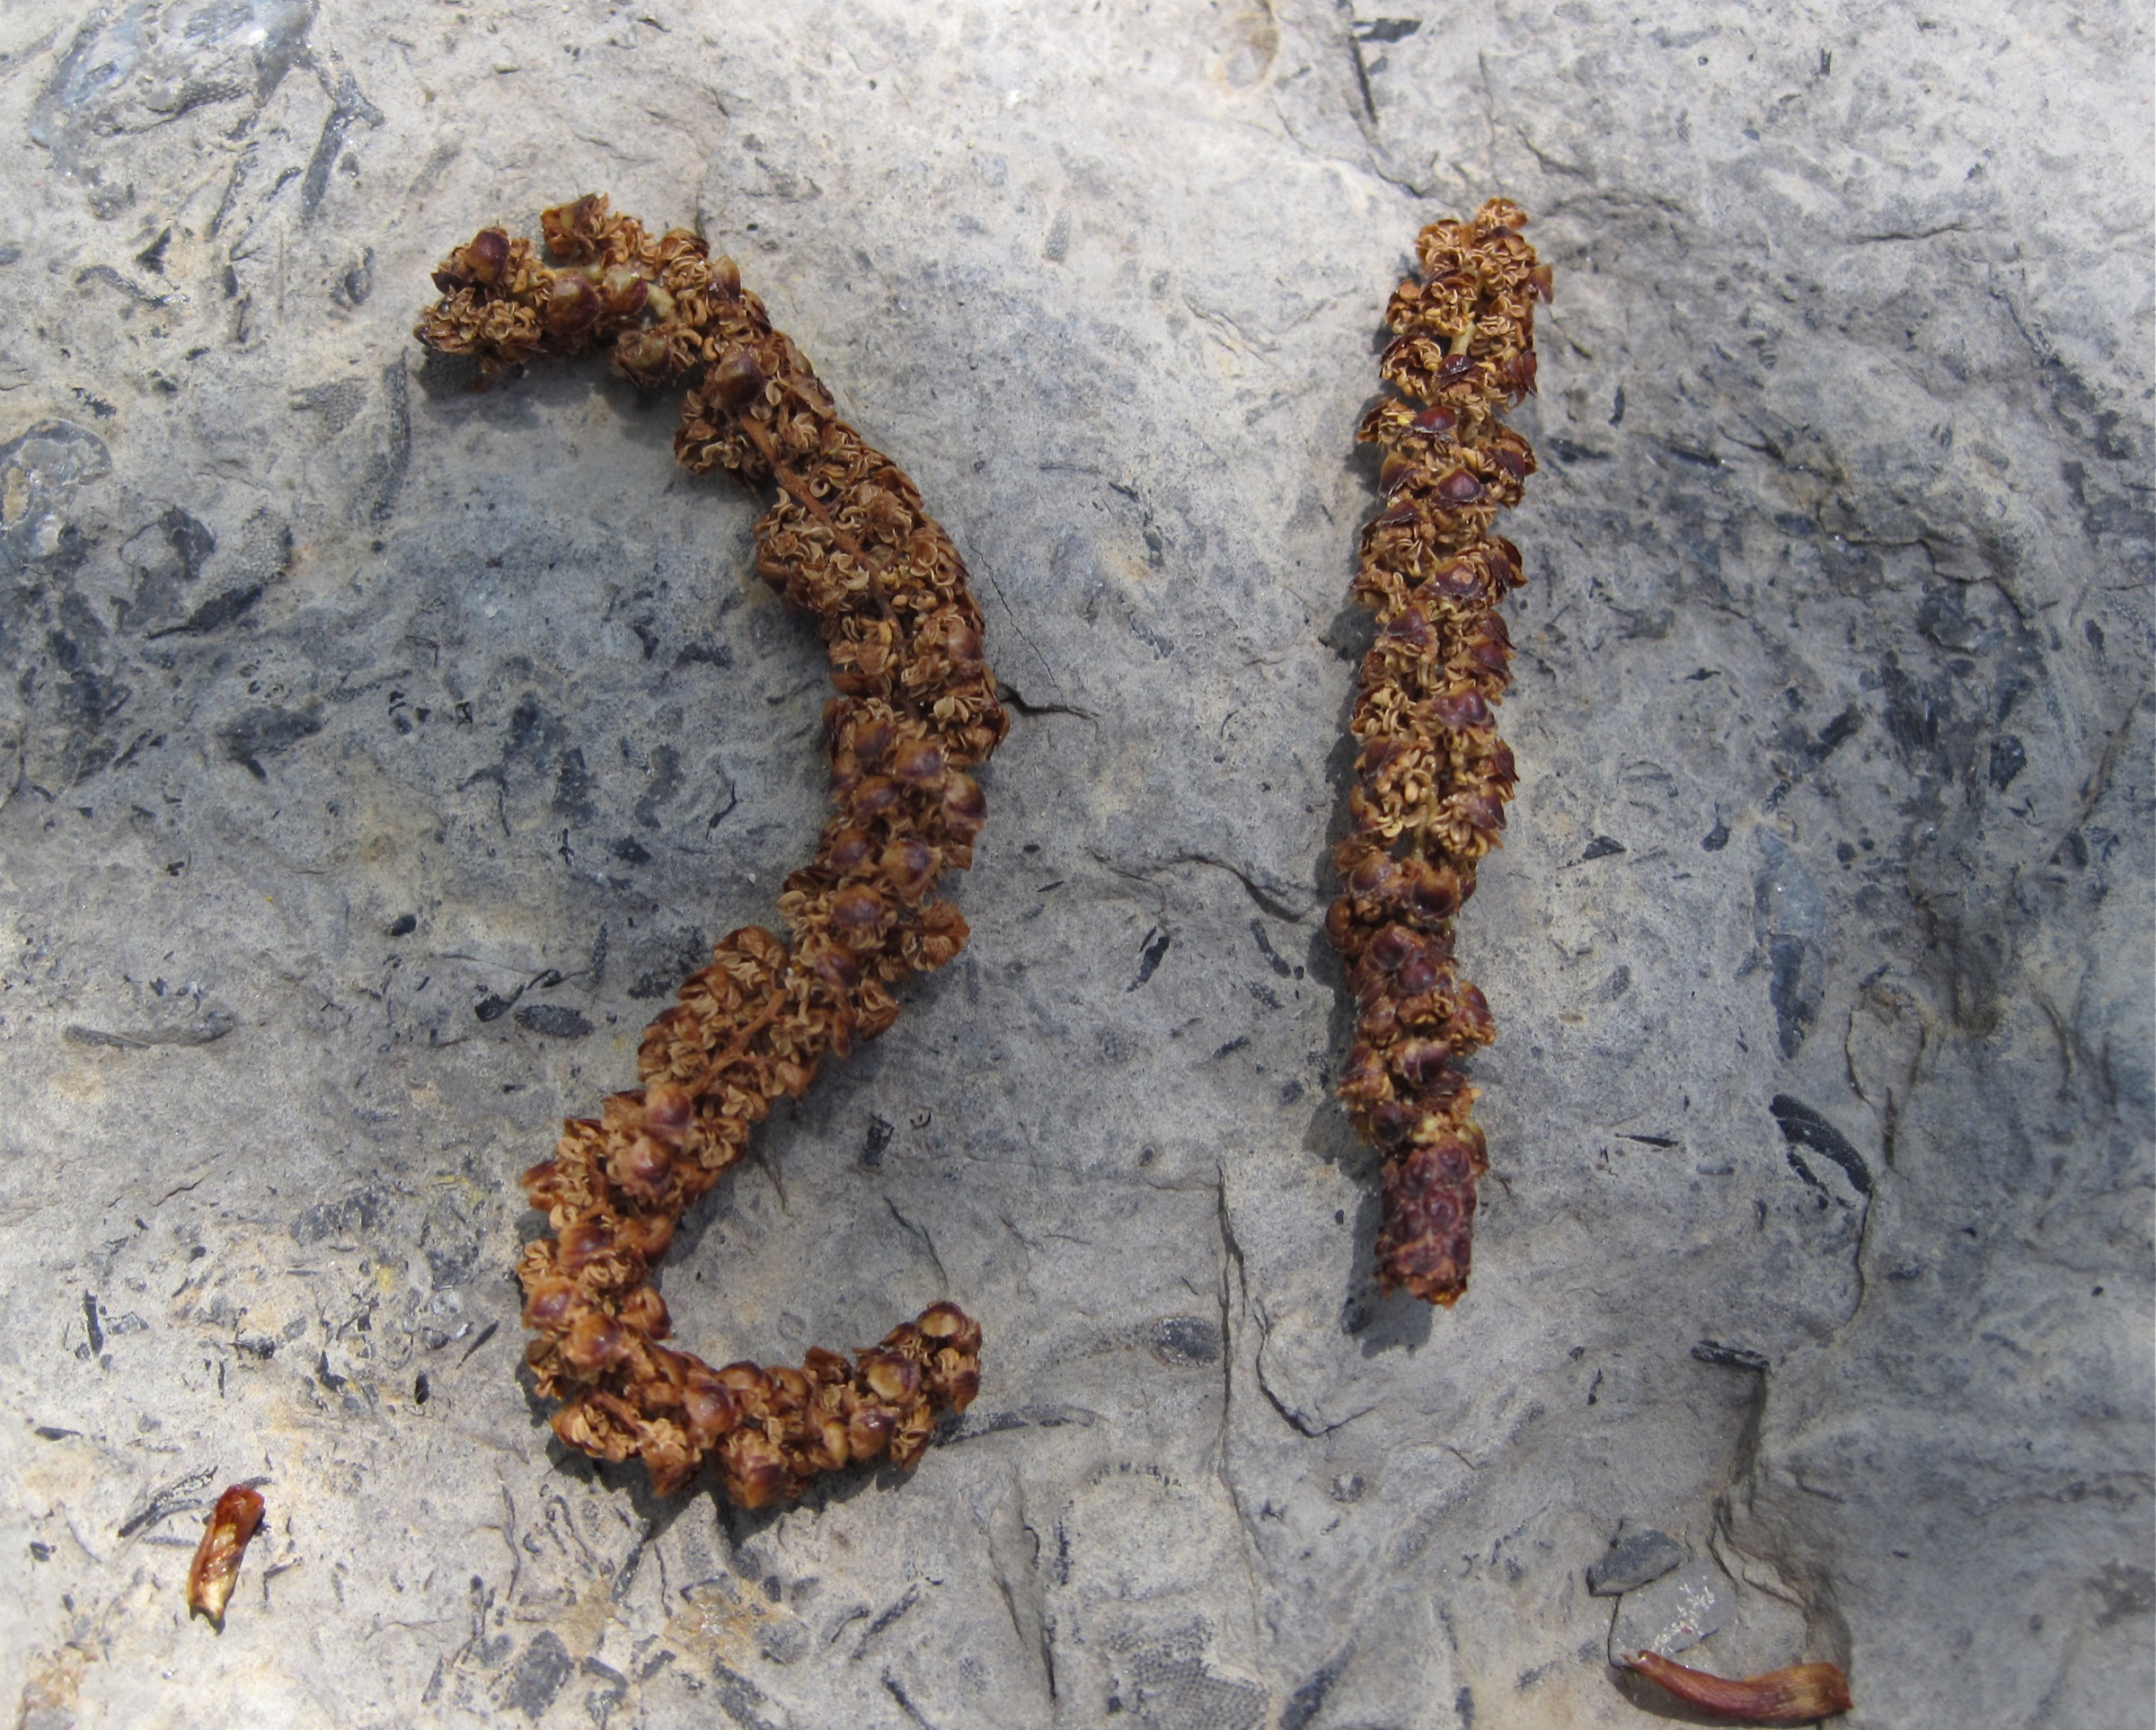
soil, reptile, fauna, gecko, vermont, scaled reptile